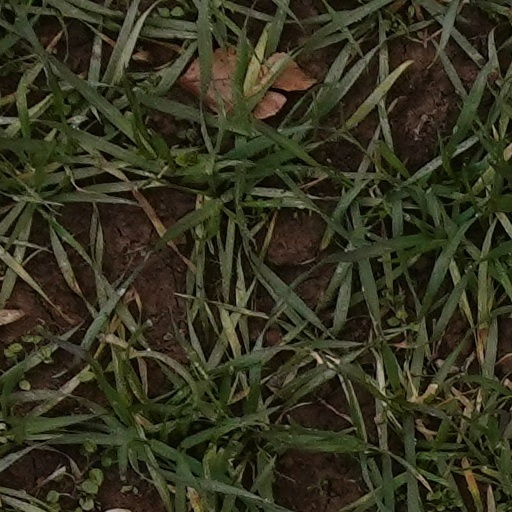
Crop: wheat